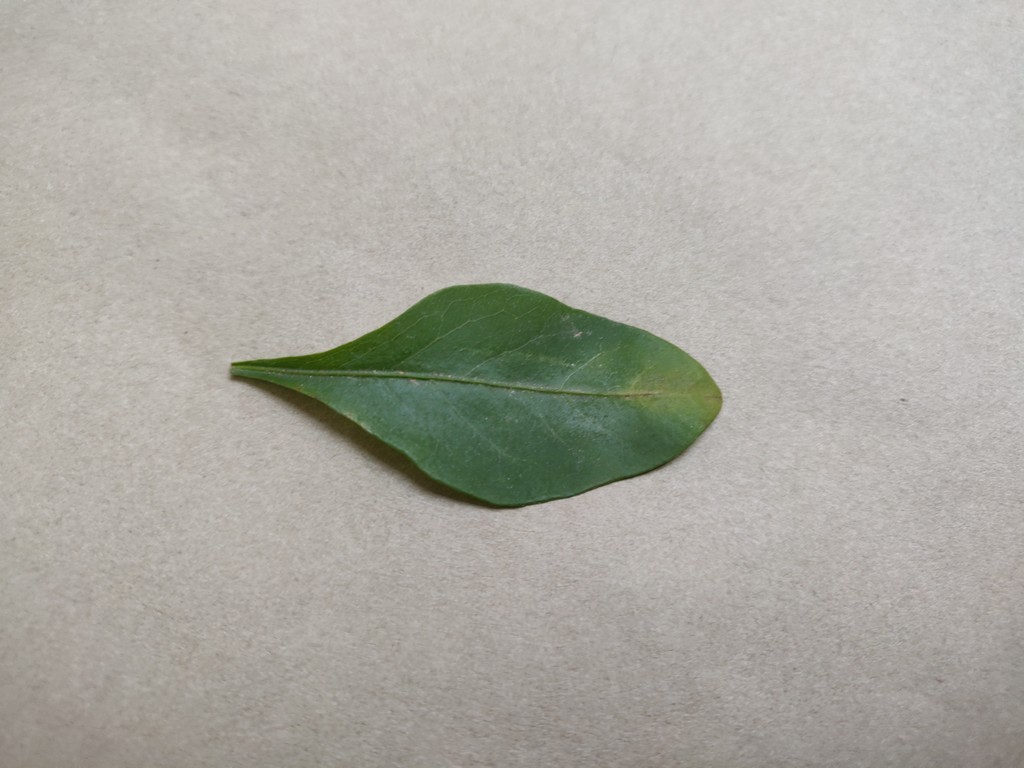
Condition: Unhealthy
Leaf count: single
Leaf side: front